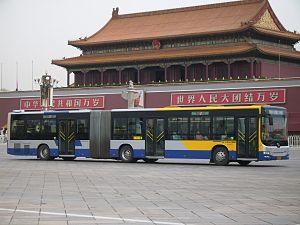
Dandong Huanghaï modèle de DD6181S02 de bus Numéro 1 à Pékin (Beijing)